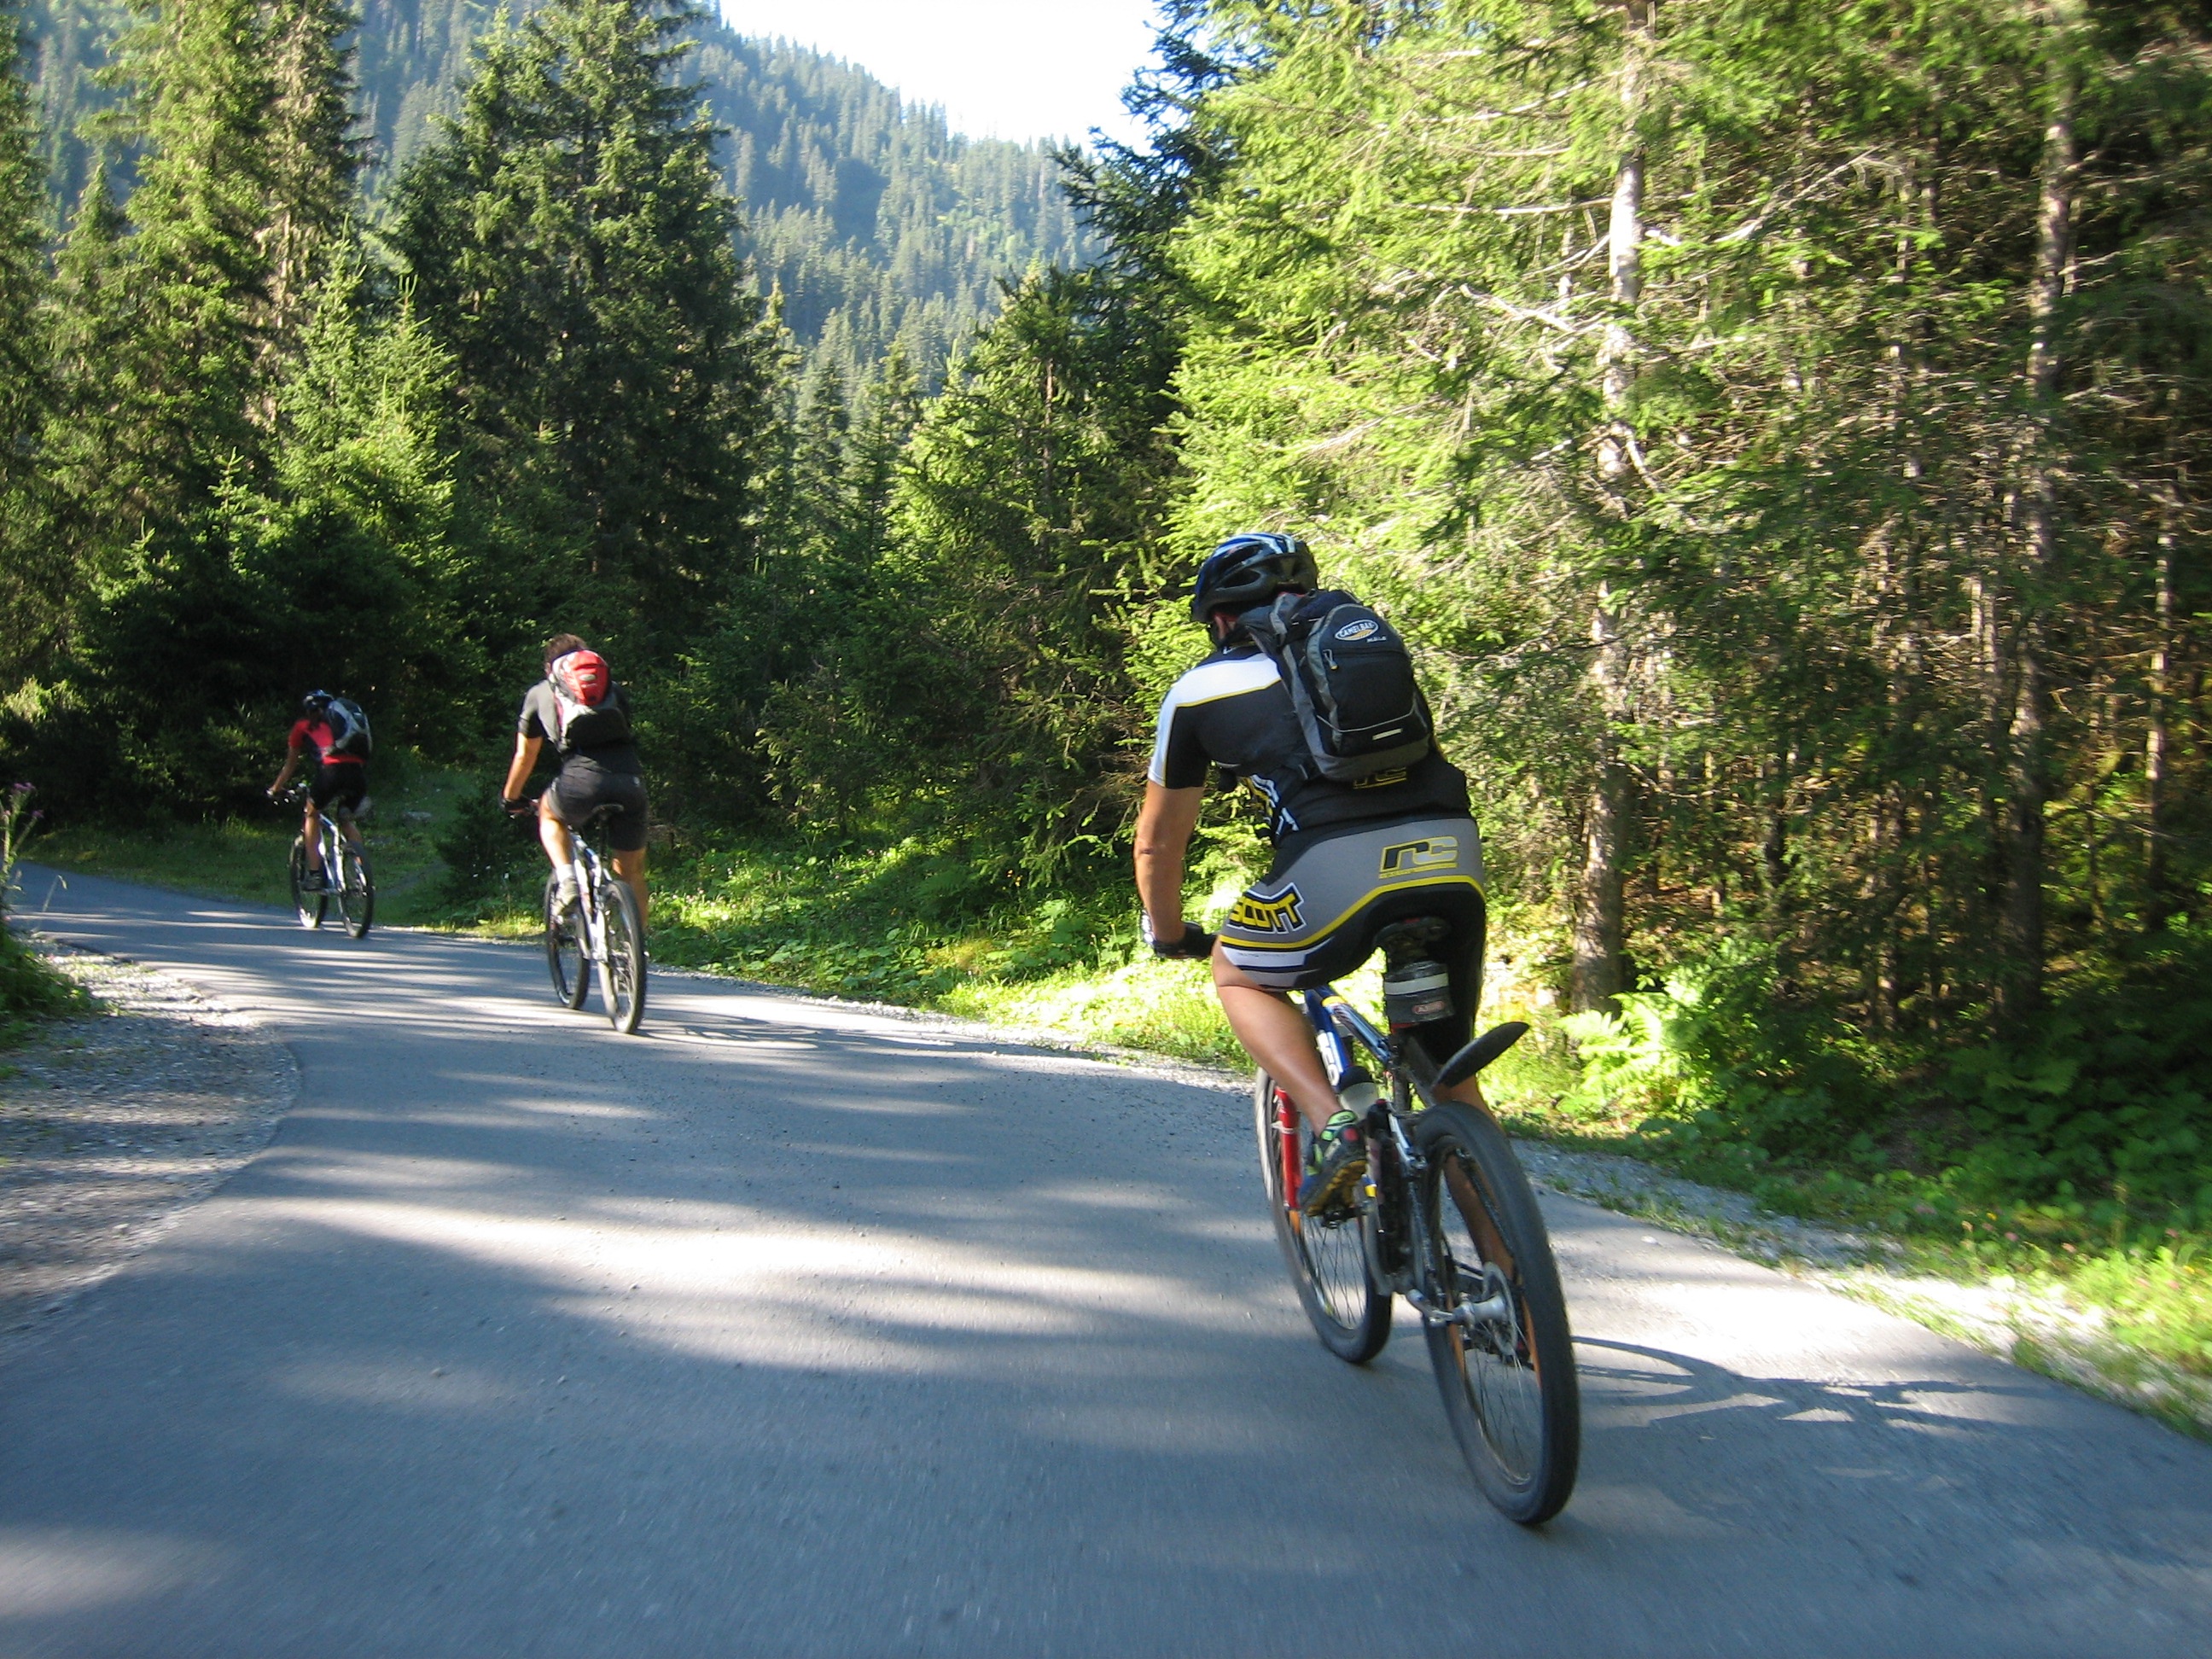
sport, bicycle, bike, recreation, vehicle, extreme sport, sports equipment, mountain bike, cycling, sports, mountain biking, transalp, road cycling, outdoor recreation, endurance sports, road bicycle racing, duathlon, mountain bike racing